Sardinia

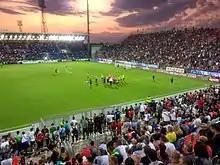
Unipol Domus in Cagliari

Renaissance architecture, although poorly represented, includes notable examples such as the installation of the cathedral of San Nicola di Sassari (late Gothic but with a strong Renaissance influence), the church of Sant'Agostino di Cagliari (designed by Palearo Fratino), the church of Santa Caterina in Sassari (designed by Bernardoni, a pupil of Vignola).